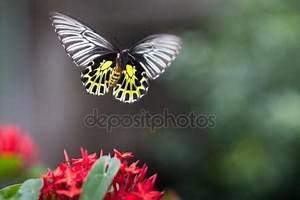
Label: butterfly